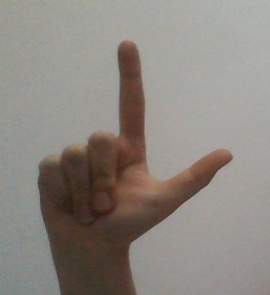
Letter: laam